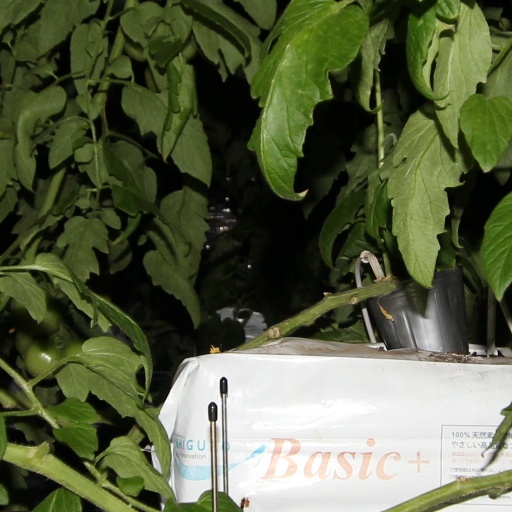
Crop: tomato